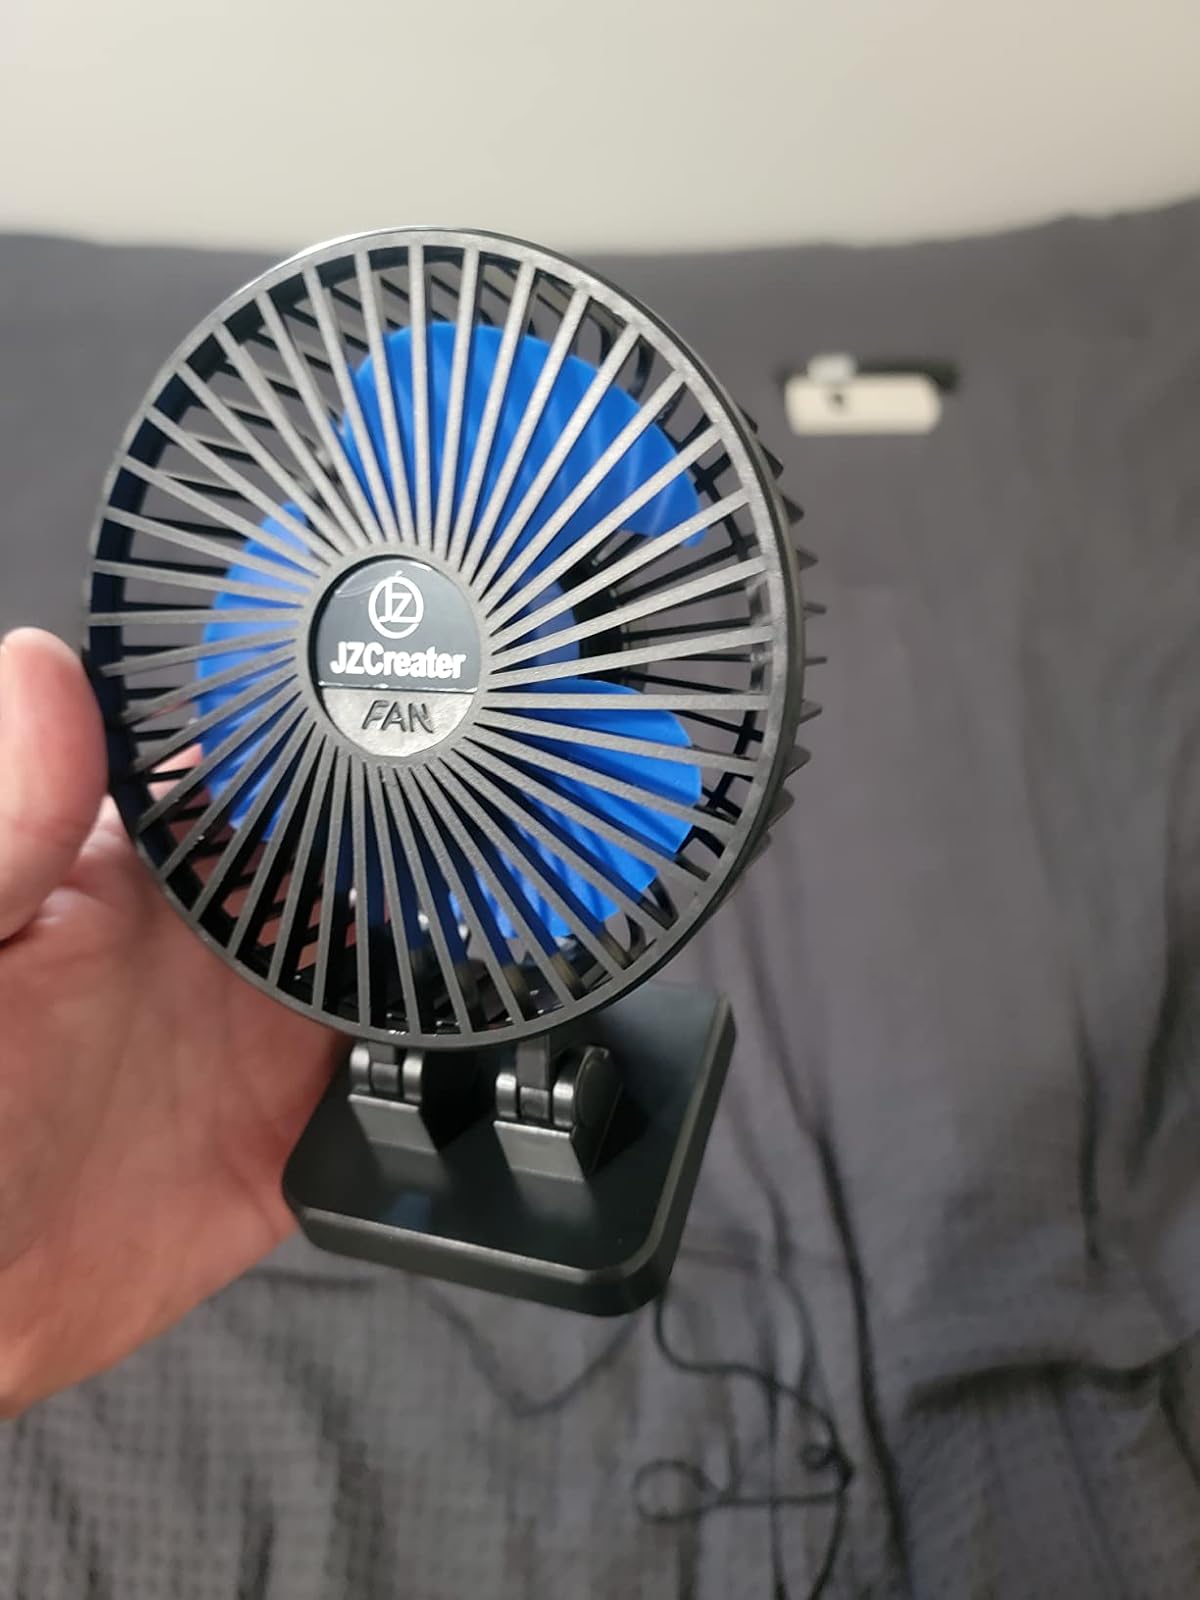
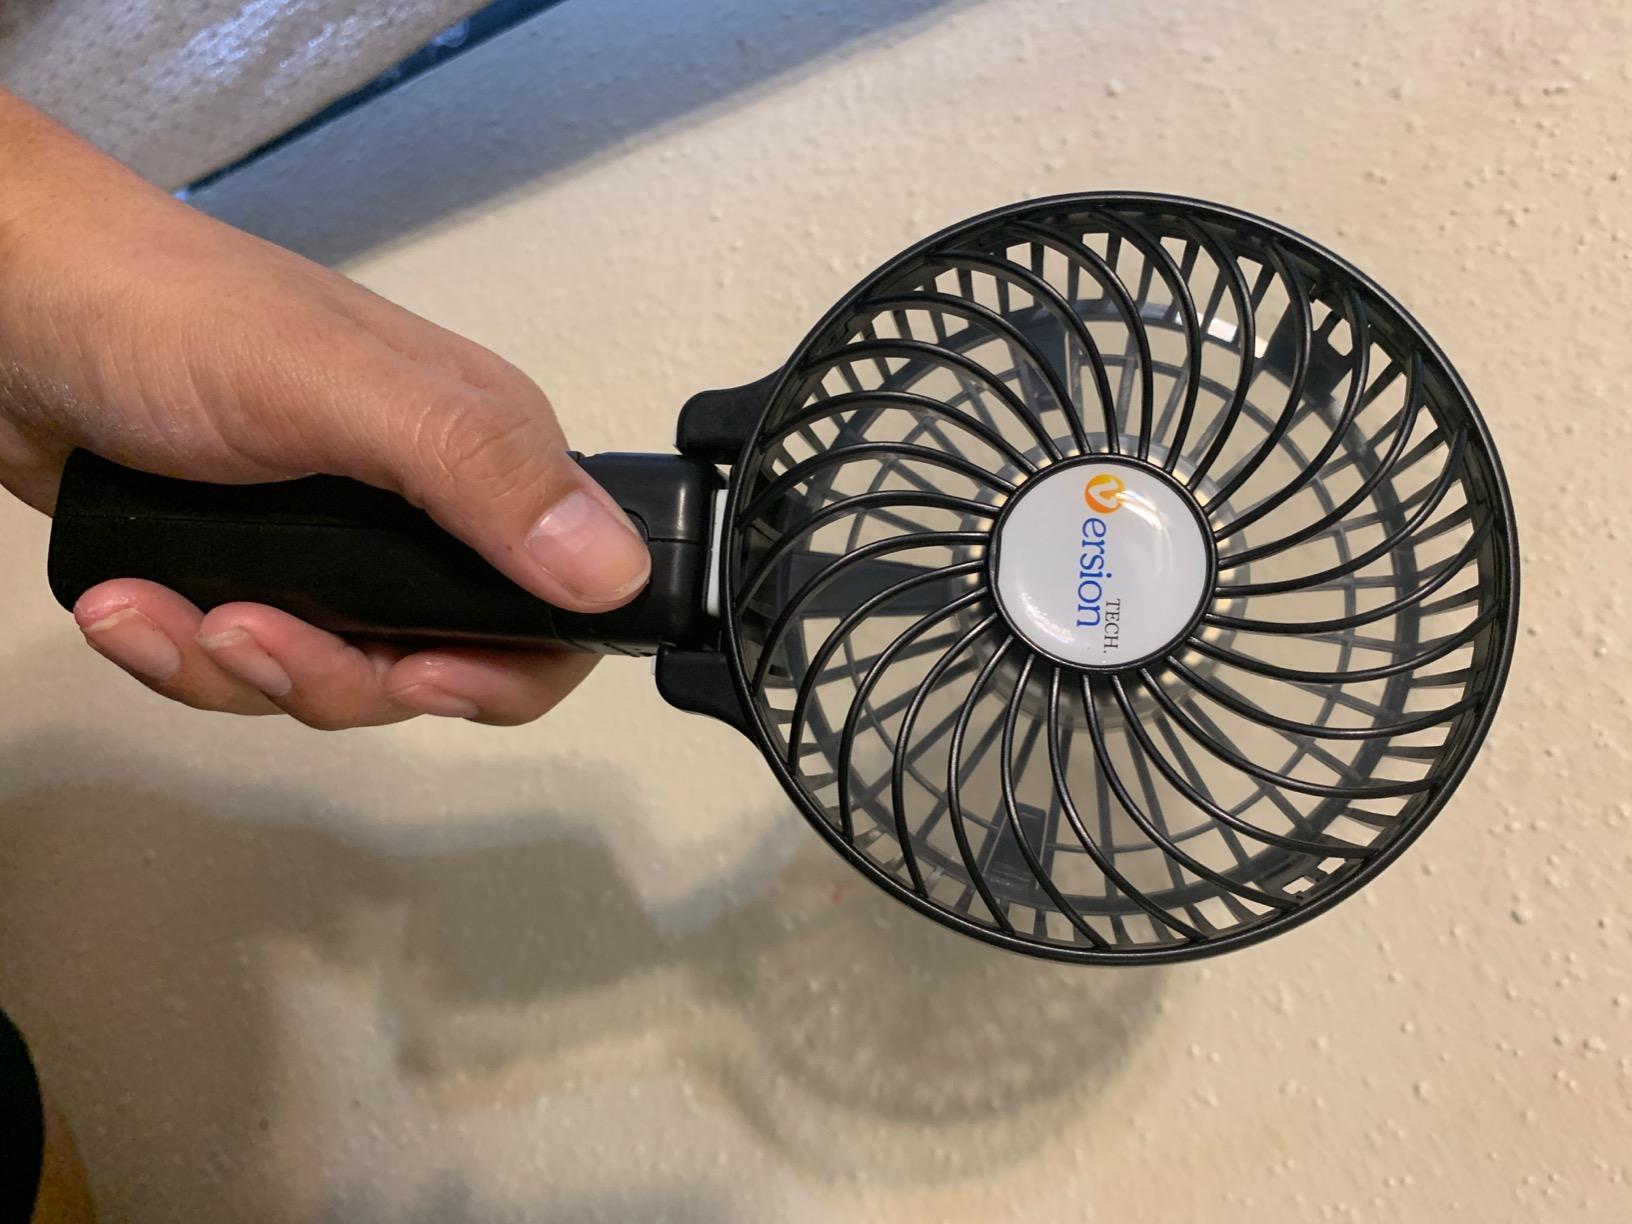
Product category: fan
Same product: no